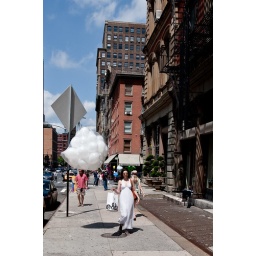
Lady in white with big ass bag of white balloons.